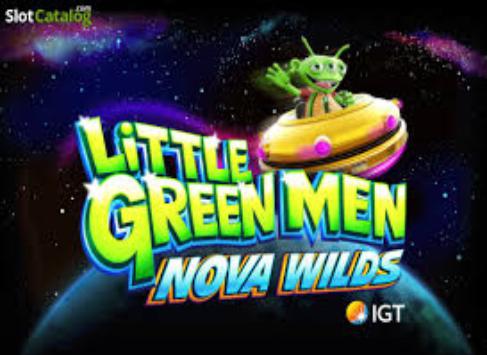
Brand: little green men
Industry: Leisure